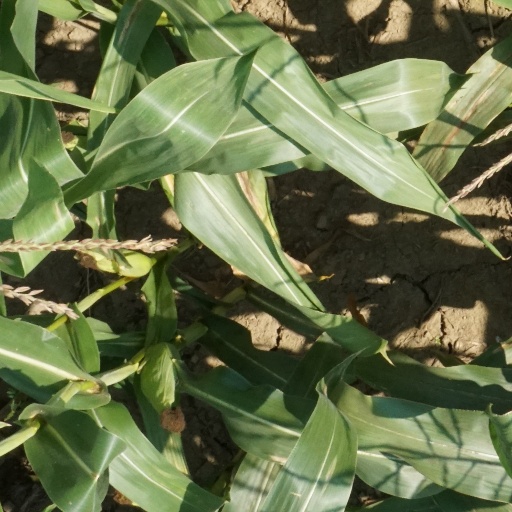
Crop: maize; corn